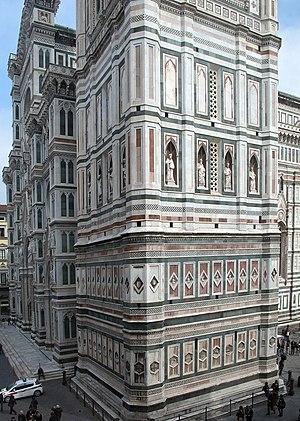
Le campanile de Giotto est la tour campanile de l'église Santa Maria del Fiore, la cathédrale de Florence, située place du Duomo.